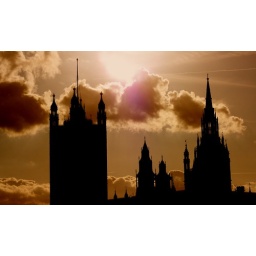
castle in the clouds